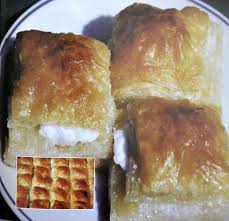
Yemek: baklava